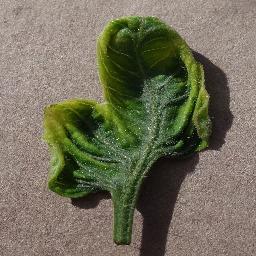
Label: Tomato___Tomato_Yellow_Leaf_Curl_Virus